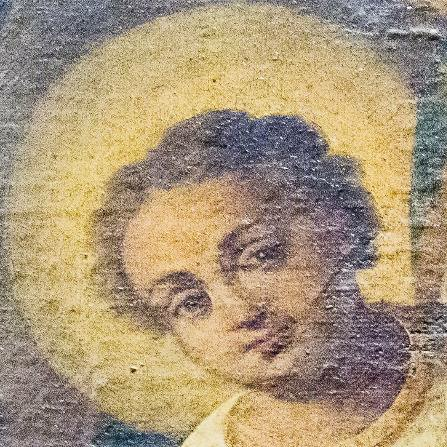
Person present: No